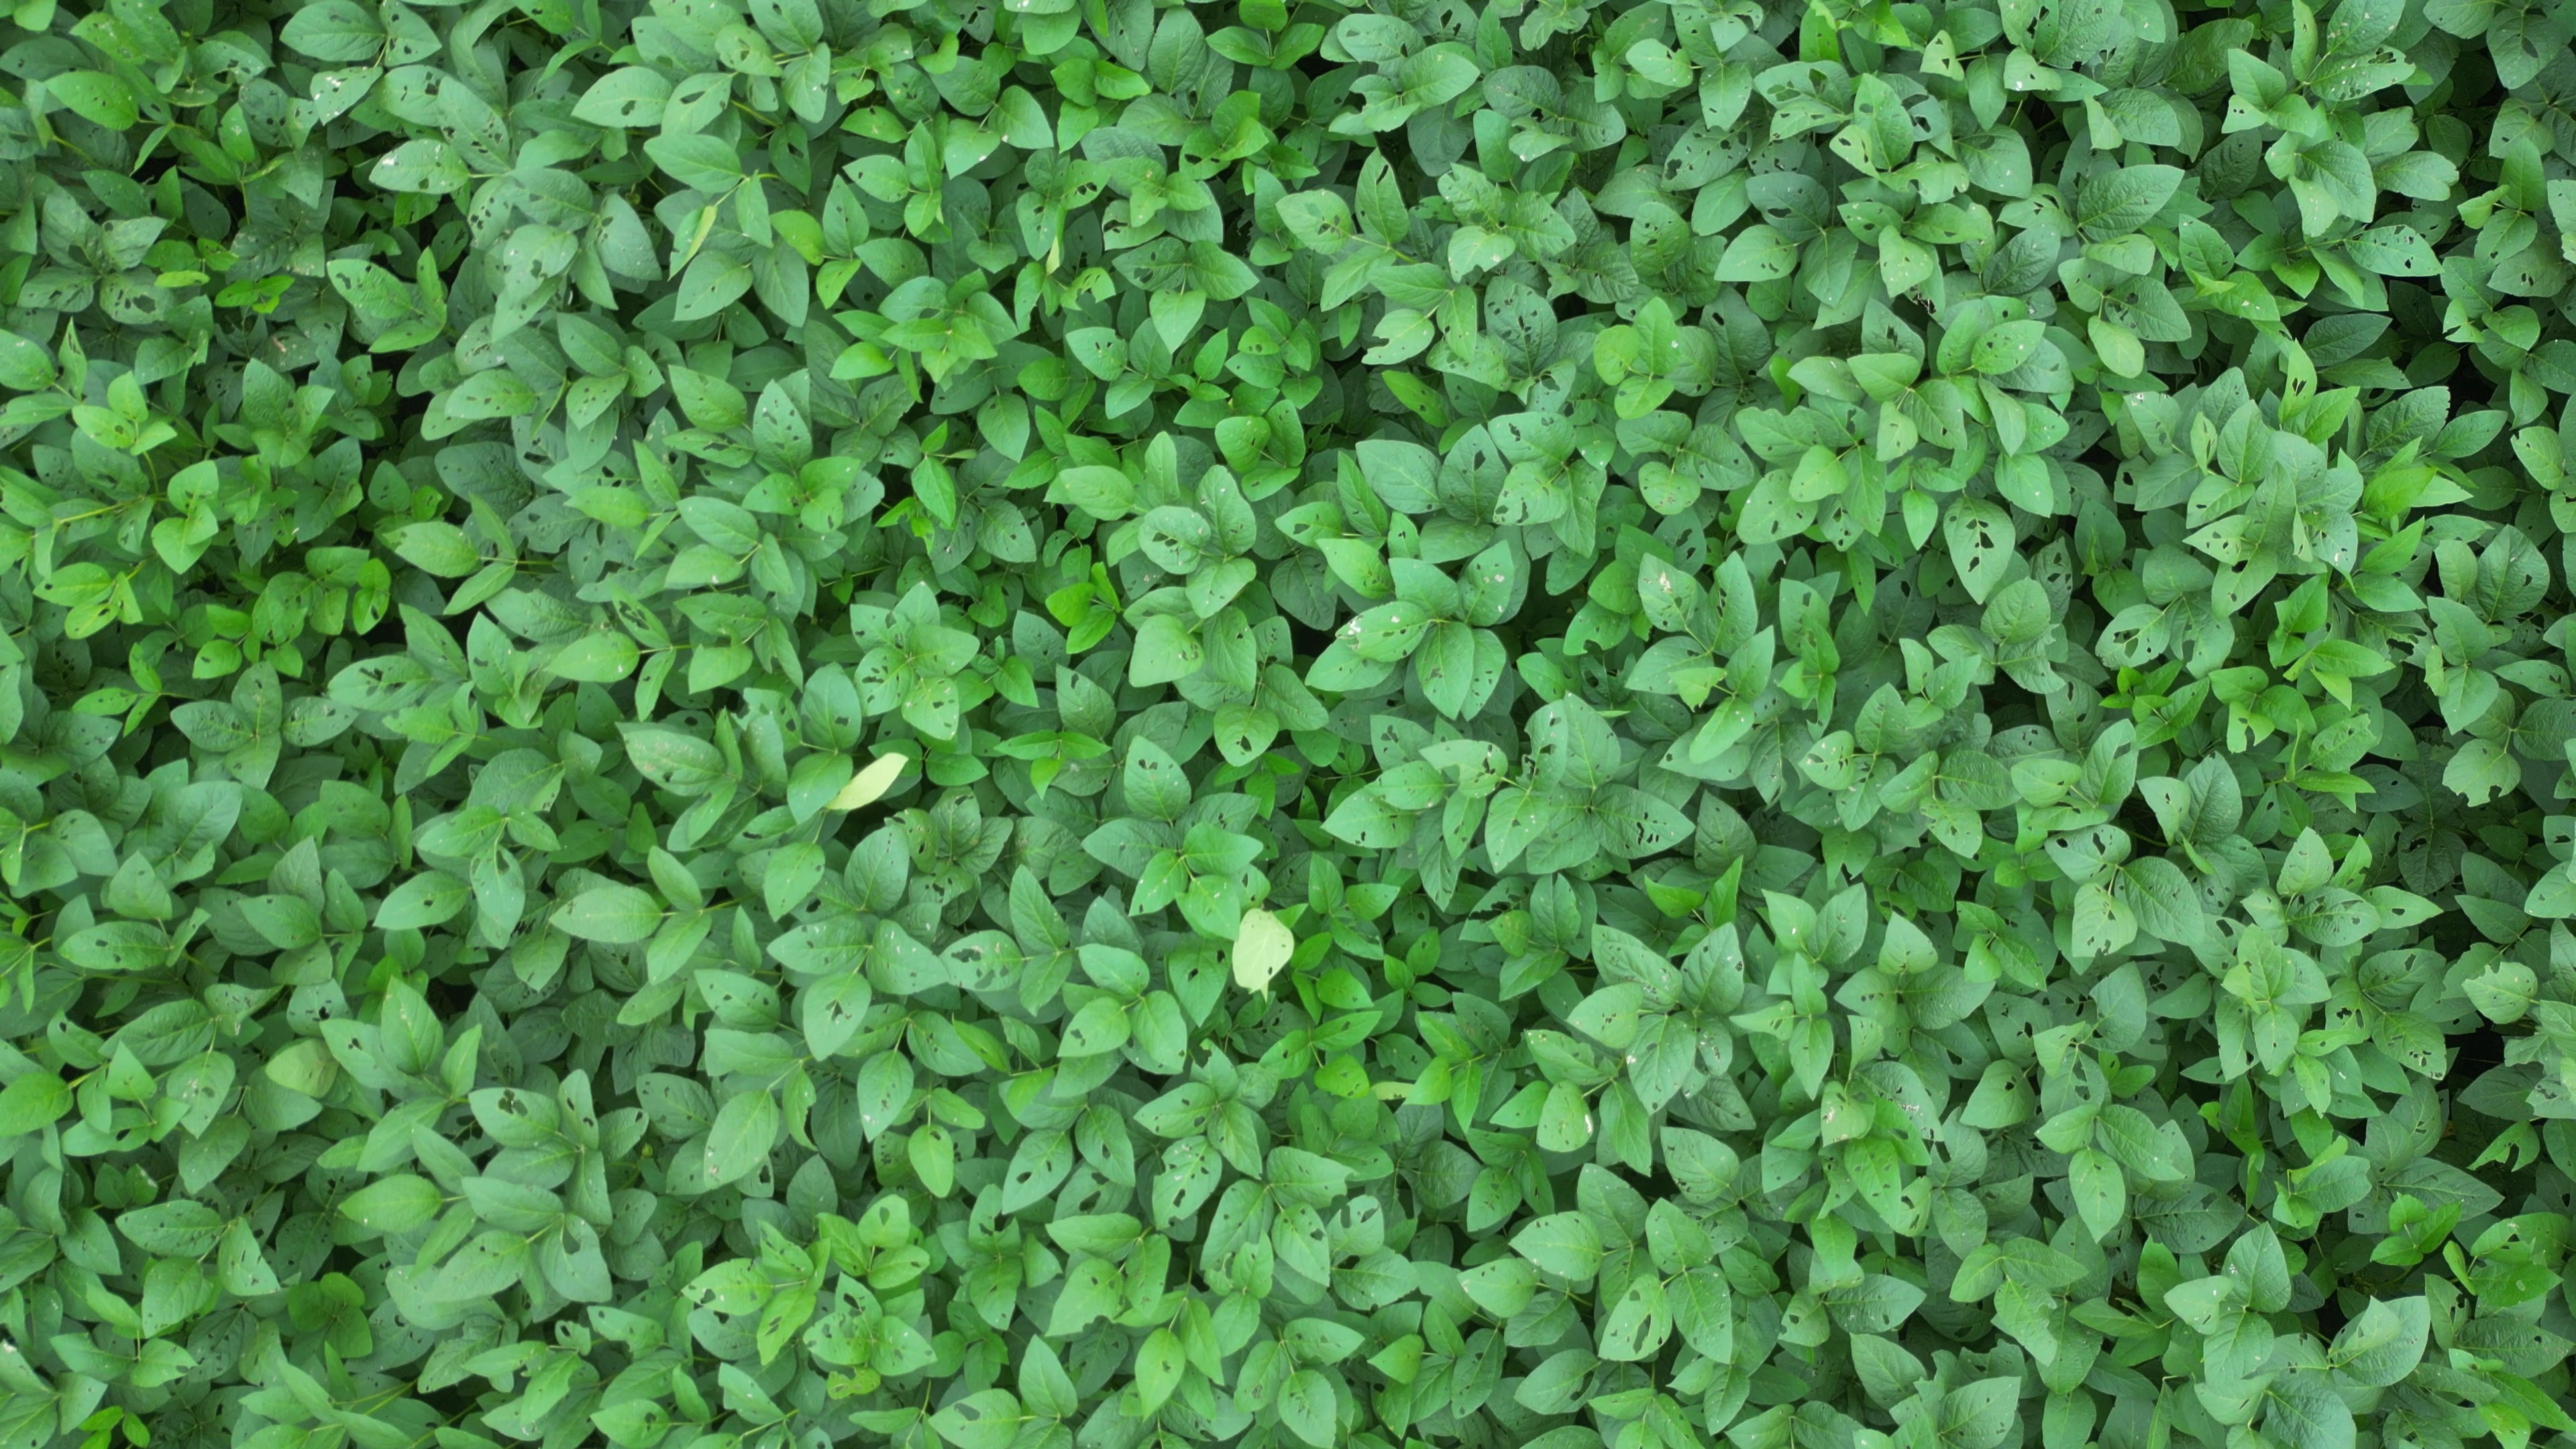
Label: Semilooper_Pest